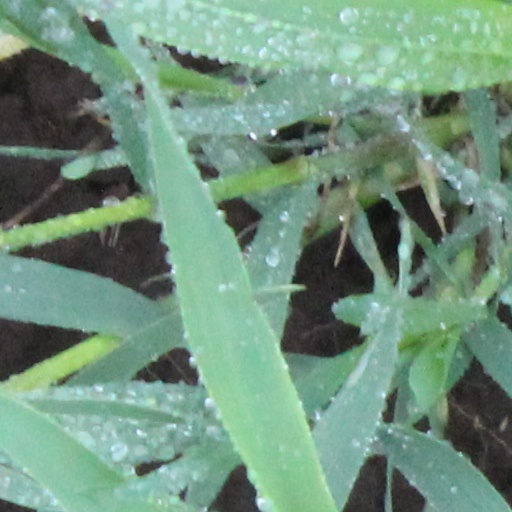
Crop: wheat